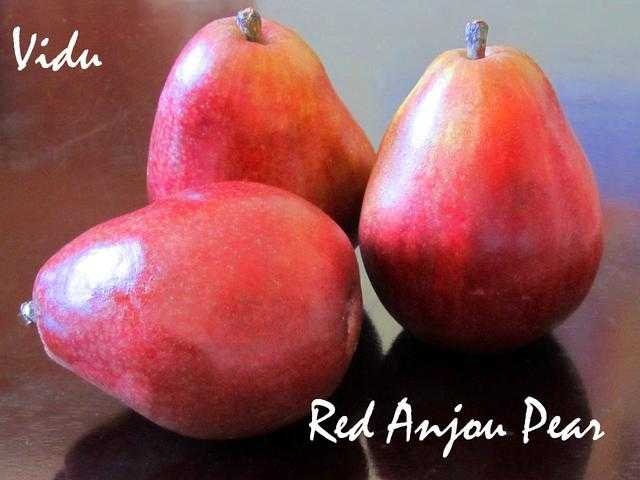
Label: Pear